Jeddah

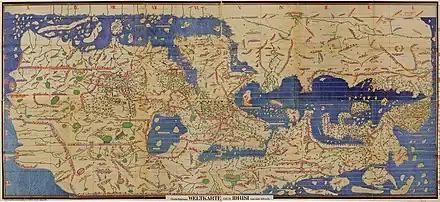
"Tabula Rogeriana", a reproduction of one of the most advanced early world maps, by Muhammad al-Idrisi produced in 1154 shows the location of Jeddah. This is a south-up map orientation.

In 969 AD, the Fatimids from Algeria took control in Egypt from the Ikhshidid Governors of Abbasids and expanded their empire to the surrounding regions, including The Hijaz and Jeddah. The Fatimids developed an extensive trade network in both the Mediterranean and the Indian Ocean through the Red Sea. Their trade and diplomatic ties extended all the way to China and its Song dynasty, which eventually determined the economic course of Tihamah during the High Middle Ages.